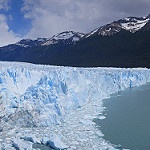
Scene: Outdoor